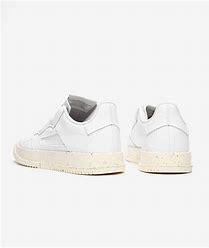
Brand: Adidas
Model: SC Premiere